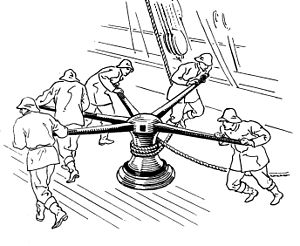
Vægtstangsprincip / Eksempler
Hjul-og-aksel system: Et gammeldags ankerspil
Vægtstangsprincippet er den gængse betegnelse på forøgelsen af et kraft-moment i et simpelt system der omfatter et fast punkt og en genstand forbundet hertil. I al sin enkelhed er det også et af de grundlæggende og effektive principper i kraftudveksling - ex kran-løft.